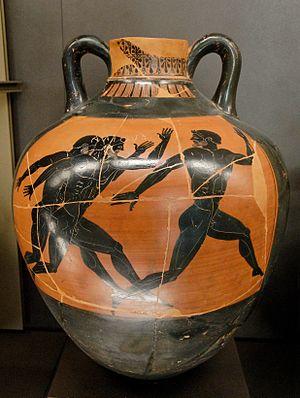
Course à pied. Face B d'une amphore panathénaïque à figures noires, vers 500 av. J.-C.
Démétrios de Salamine est un vainqueur olympique originaire de Salamine de Chypre.
Le 100 mètres est une épreuve d'athlétisme consistant à parcourir, en ligne droite, un sprint sur une distance de 100 mètres. Il est couru au très haut niveau en moins de 10 secondes pour les hommes et de 11 secondes pour les femmes. Historiquement, la course de vitesse est l'une des plus anciennes de l'athlétisme puisqu'on en retrouve la trace plusieurs siècles avant l'organisation des premiers Jeux olympiques antiques.
Ladromos de Sparte est un vainqueur olympique originaire de la cité de Sparte.
Phocide d'Athènes est un vainqueur olympique originaire de la cité d'Athènes.
L’athlétisme est un ensemble d’épreuves sportives codifiées comprenant les courses, sauts, lancers, épreuves combinées et marche. L'origine du mot athlétisme vient du grec « Athlos » signifiant combat. Il s’agit de l’art de dépasser la performance des adversaires en vitesse ou en endurance, en distance ou en hauteur. Les épreuves athlétiques, individuelles ou par équipes, ont varié avec le temps et les mentalités. L'athlétisme est l'un des rares sports universellement pratiqués, que ce soit dans le monde amateur ou au cours de nombreuses compétitions de tous niveaux. La simplicité et le peu de moyens nécessaires à sa pratique expliquent en partie ce succès. Les premières traces de concours athlétiques remontent aux civilisations antiques. La discipline s'est développée au cours des siècles, des premières épreuves à sa codification.
Exénetos d'Agrigente, parfois Exaenetos ou Exagentos est un vainqueur olympique originaire de la cité d'Agrigente.
Ariston de Thourioi est un vainqueur olympique originaire de Thourioi.